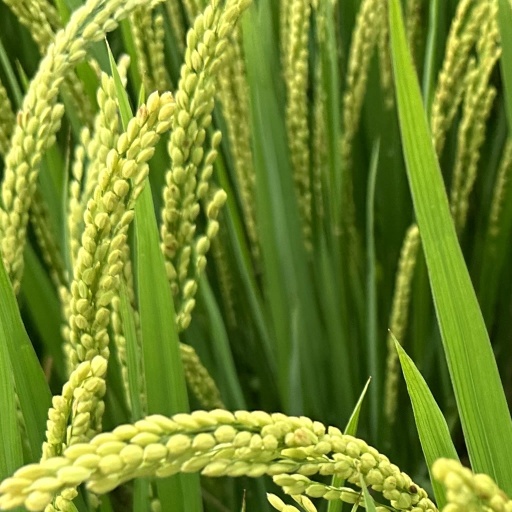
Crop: rice